Nottingham Panthers

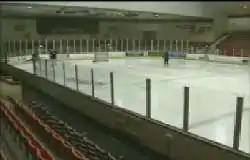
Nottingham Ice Stadium

The Ice Stadium held a capacity of spectators and had an ice pad measuring by . After the club's reformation a second ice pad was installed in 1983. In October 1996 plans were announced by Nottingham City Council to replace the ageing building with a twin-rinked National Ice Centre. Work began on the capacity arena section of the facility in the summer of 1998 and was completed in the spring of 2000. The Panthers played their final game at the Ice Stadium on 22 March 2000. After the game supporters were allowed to dismantle anything easily removable from the interior of the building to take home as souvenirs. The Ice Stadium was demolished soon afterwards to allow for the completion of the new Ice Centre.